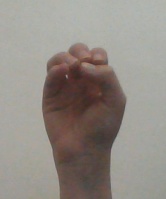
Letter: ha